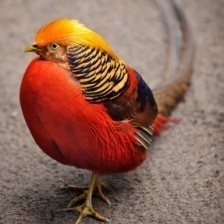
Species: GOLDEN PHEASANT
Scientific name: CHRYSOLOPHUS PICTUS